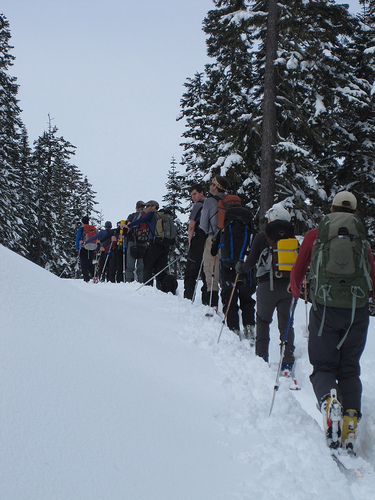
question: ここはどこですか？
answer: 屋外

question: どんな天候ですか？
answer: 雪

question: 何がありますか？
answer: 人間

question: 後ろの人間の性別は何ですか？
answer: 男

question: 後ろの人間の上着の色は何色ですか？
answer: 赤

question: 後ろの人間のリュックの色は何色ですか？
answer: 緑

question: 後ろの人間のズボンの色は何色ですか？
answer: 青

question: 後ろの人間の帽子の色は何色ですか？
answer: 白